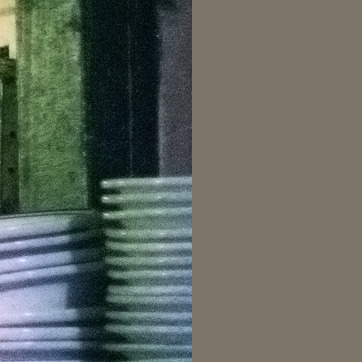
Material: ceramic